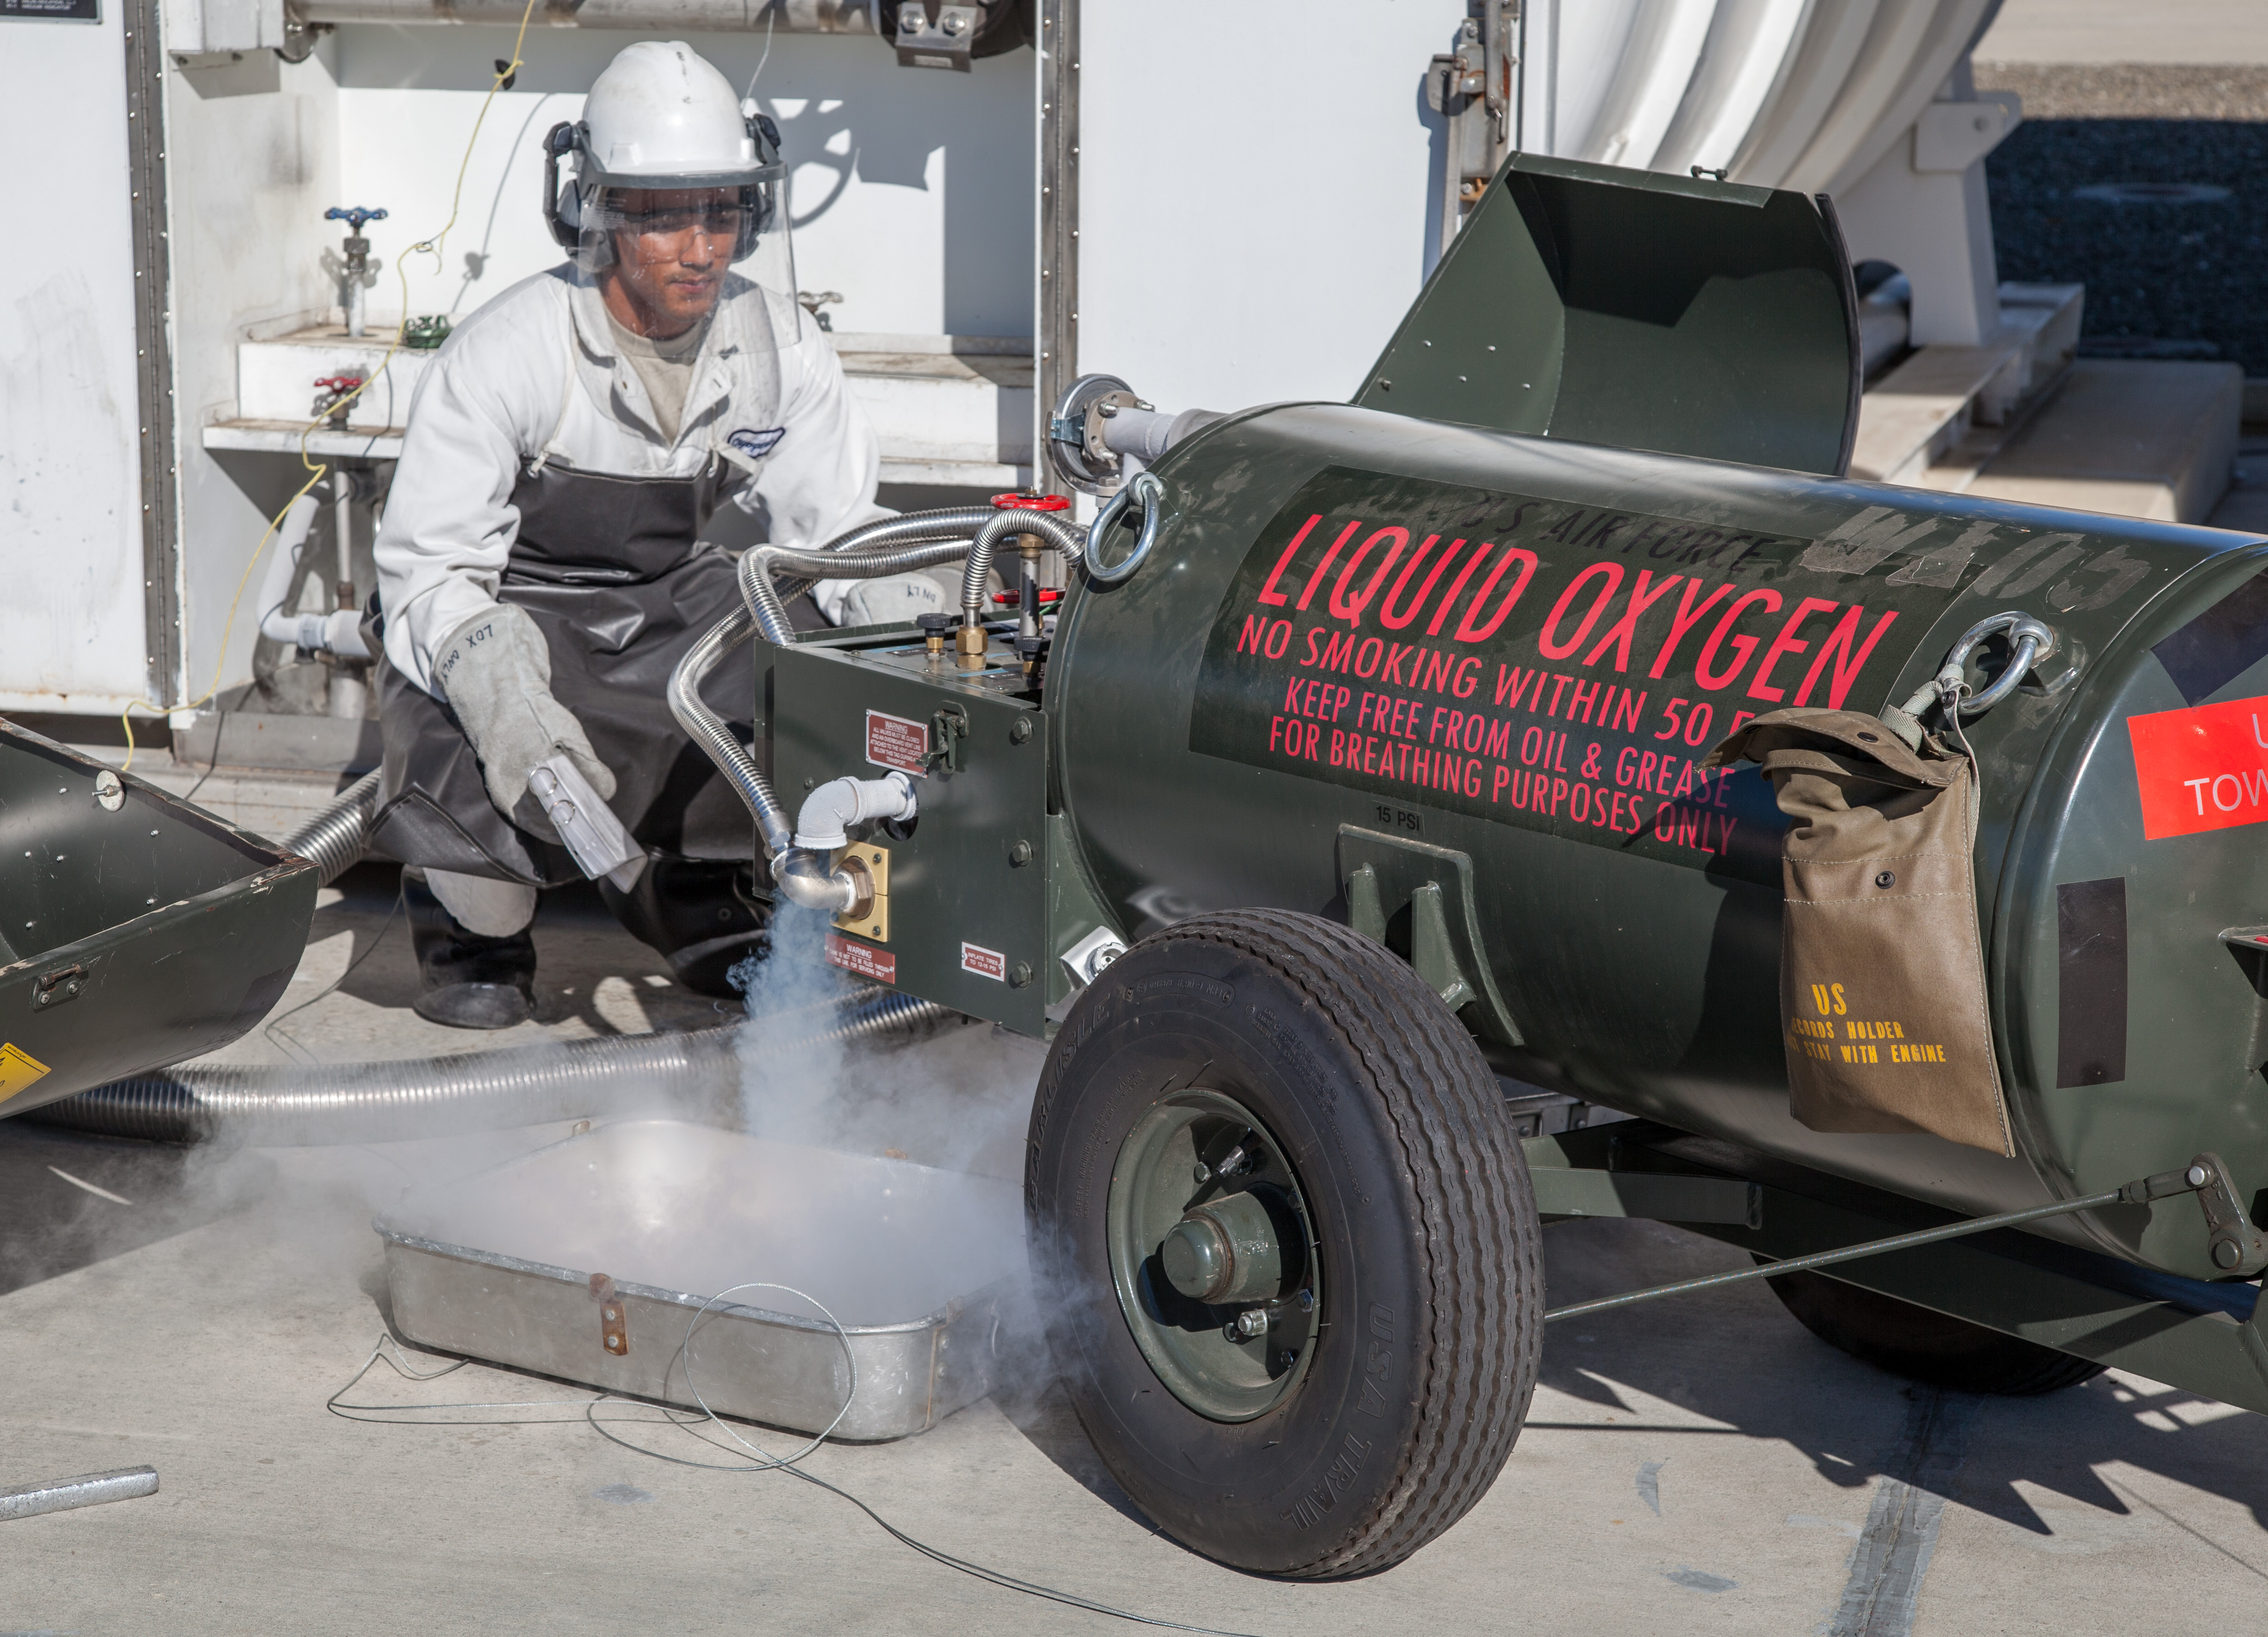
car, vehicle, engine, automobile make